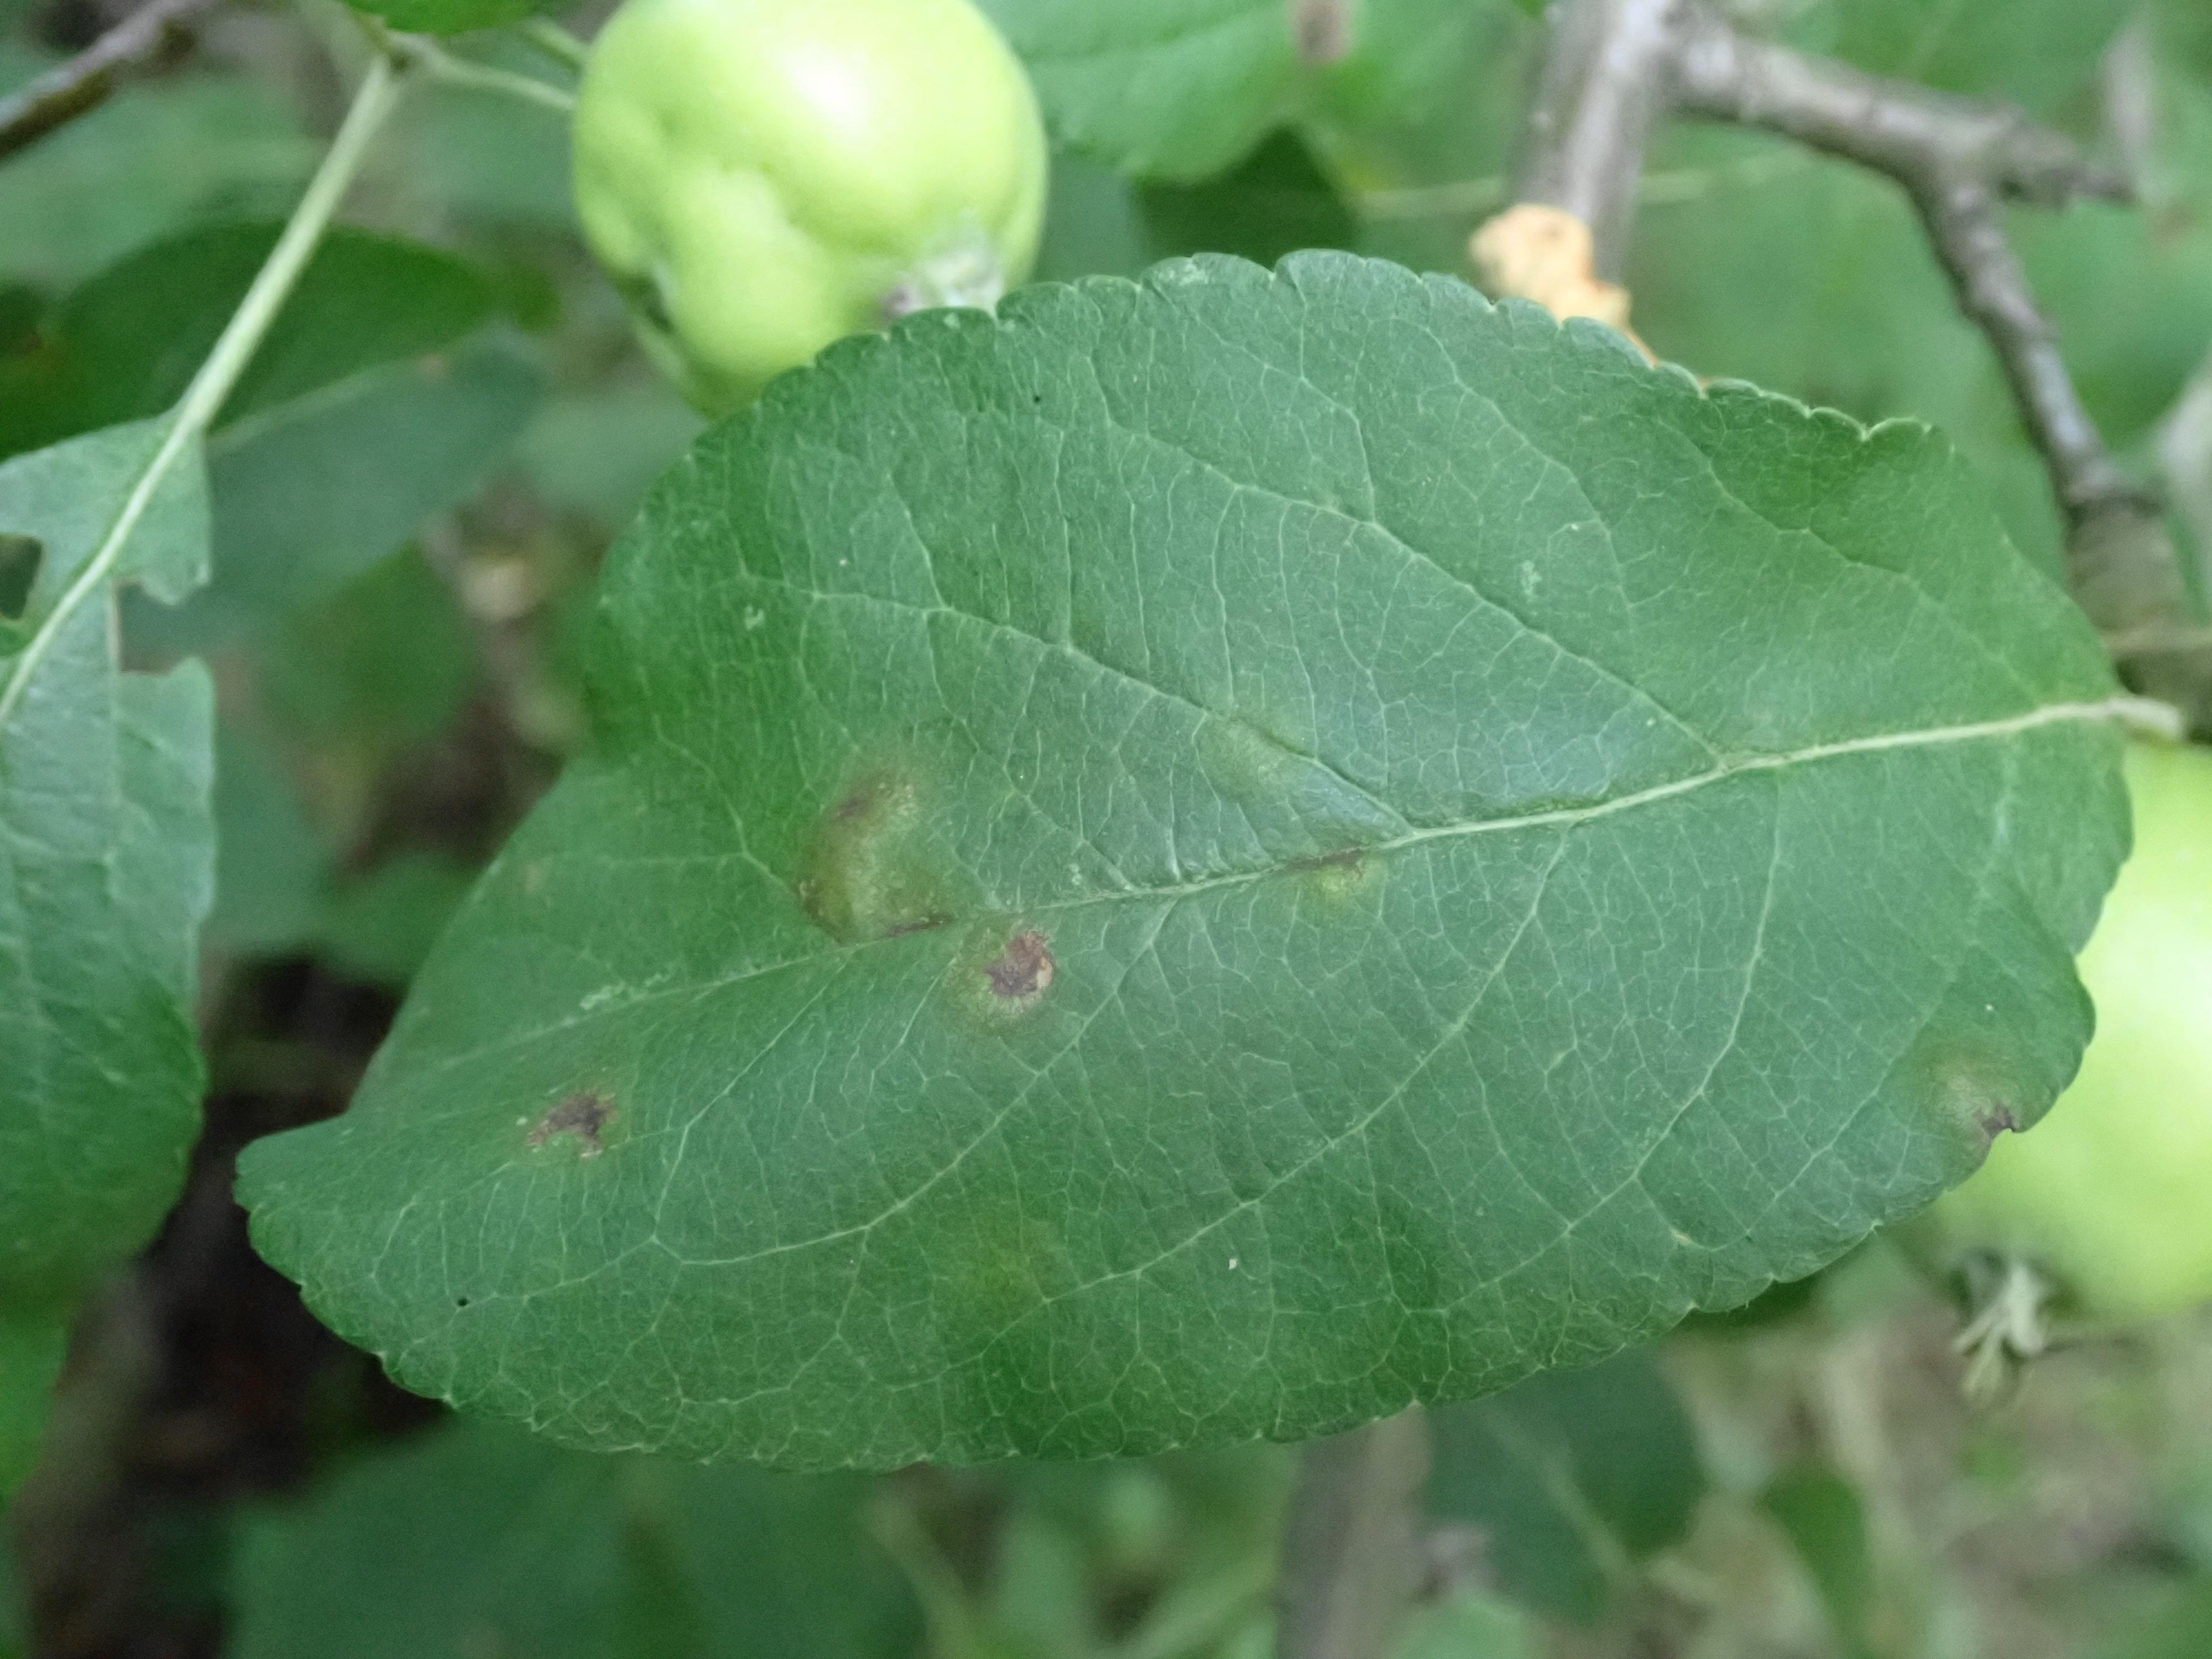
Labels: scab